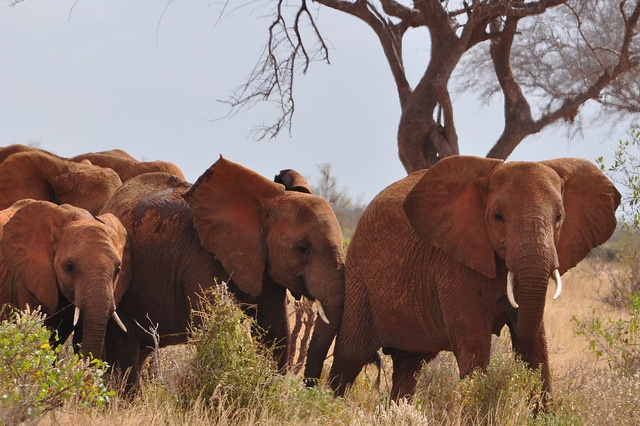
There is a small herd of elephants walking together.
Herd of elephants traveling through the grass close to each other
A herd of elephants are walking in the large field.
a herd of elephants walk through a grassy terrain
there are a group of elephants together in the wild